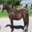
Label: horse